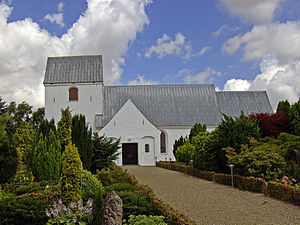
Eltang
Eltang Kirke
fra syd
Eltang er en landsby nord for Kolding i Kolding Kommune. Eltang ligger i Eltang Sogn. Bebyggelsen nævnes første gang i 1231 og bestod i 1688 af 10 gårde. Flere gårde blev fjernet i forbindelse med anlæggelsen af den østjyske længdebane i 1866 - 1868. Den 9. januar 1644 stod slaget ved Eltang, svensk sejr over dansk hær.